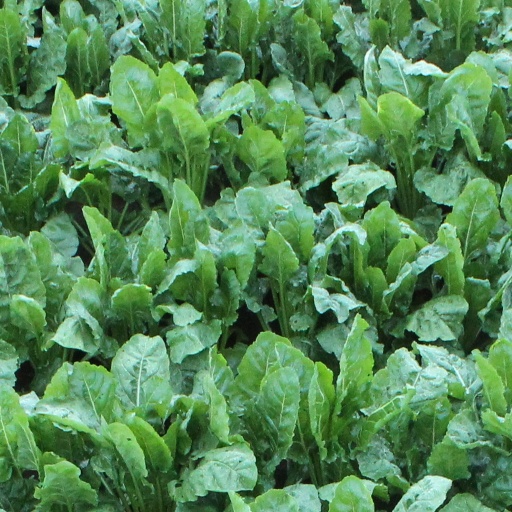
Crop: sugar beet